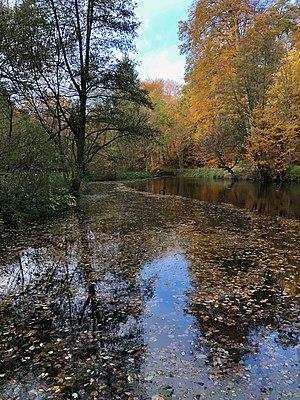
Étang du Clos des Chênes (Réserve naturelle des Enfants Noyés)
Les étangs des Enfants Noyés sont situés au croisement de la drève du Comte et de la drève des Tumuli à Watermael-Boitsfort, en forêt de Soignes.
Un étang est une étendue d'eau stagnante, située dans une cuvette naturelle résultant de l'imperméabilité du sol ou dans une cuvette imperméable creusée par l'homme, l'étang est délimité à l'intérieur des terres. Le mot étang est employé en Belgique pour désigner une mare.